Mai Meneses

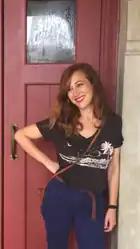
Nena Daconte in Dallas, Texas. 2018

After living for some years in Dallas, Texas with her family, seeking rest and inspiration, she resumed her musical production.